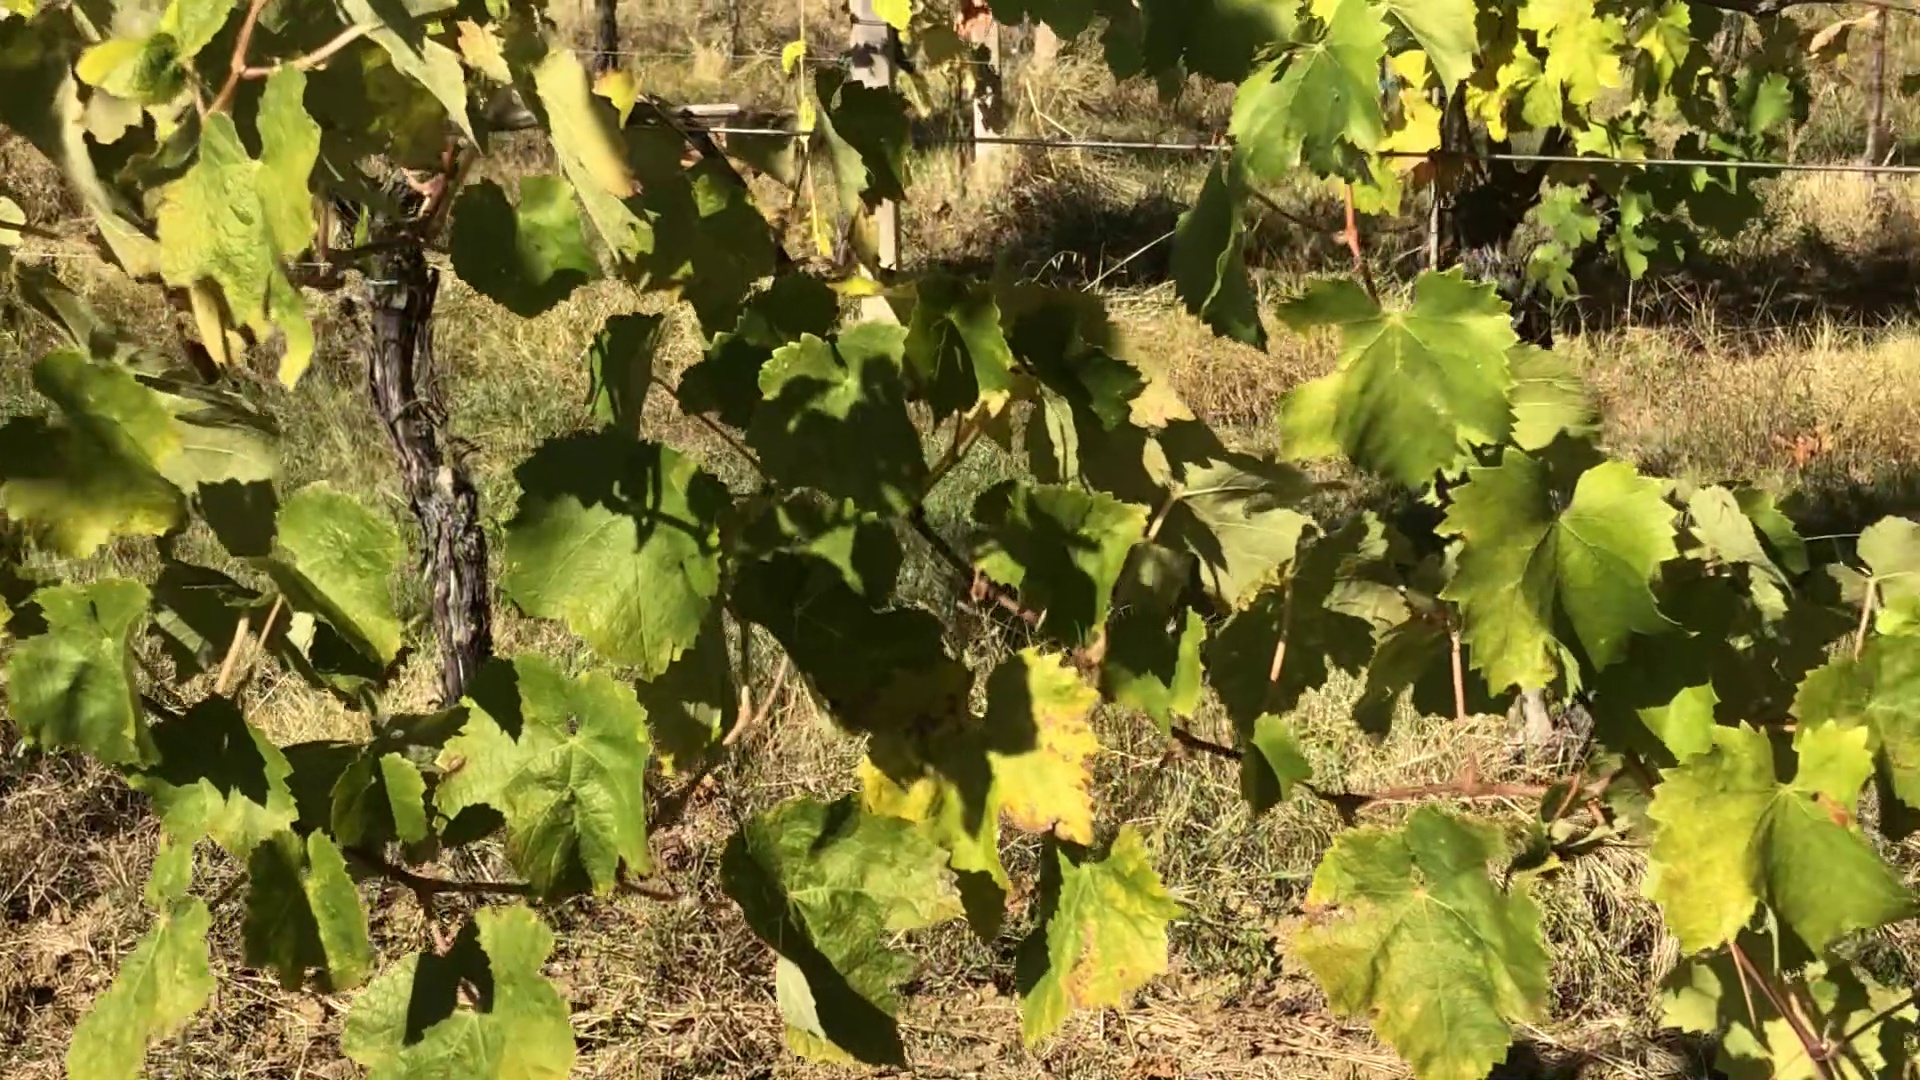
Label: healthy